Chop Shop (film)

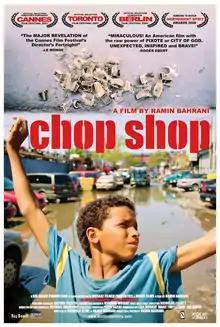
Theatrical release poster

Chop Shop is a 2007 American drama film co-written, edited, and directed by Ramin Bahrani. The film tells the story of a twelve-year-old street orphan living and working in Willets Point, an area in Queens, New York, filled with automobile repair shops, scrapyards and garbage dumps.